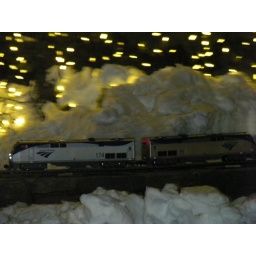
Model train display at the White House Christmas Tree running Amtrak train at 11pm in the freezing cold! And that's real snow!